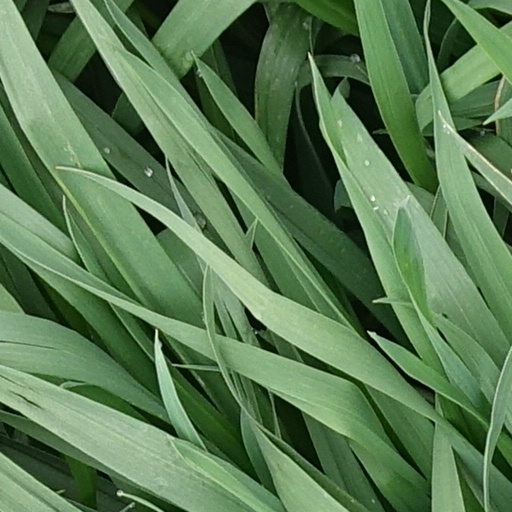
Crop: wheat